Marcella Nunez-Smith

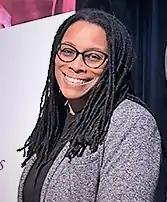
Nuñez-Smith attends the National Institute on Minority Health and Health Disparities 10th Anniversary Symposium in 2020

Marcella Nunez-Smith is an American physician-scientist. She is C.N.H Long Professor of medicine and epidemiology at the Yale School of Medicine, where she serves as the inaugural Associate Dean for Health Equity Research and founding director of the Equity Research and Innovation Center. She also holds joint appointments at the Yale School of Public Health and the Yale School of Management. After co-chairing the Biden-Harris transition's COVID-19 Advisory Board from November 2020 to January 2021, she was selected by President Joe Biden to serve as Senior Advisor to the White House COVID-19 Response Team and Chair of the Presidential COVID-19 Equity Task Force.